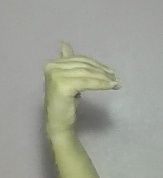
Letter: khaa